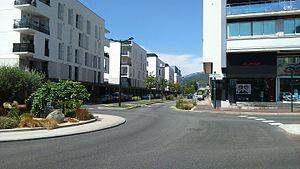
Route départementale traversant Aix-les-Bains du sud vers le nord.
Aix-les-Bains, nommée localement Aix, est une commune, station balnéaire et thermale française, située dans le département de la Savoie en région Auvergne-Rhône-Alpes.
La route nationale 491, ou RN 491, était une route nationale française reliant Mijoux à Chambéry.